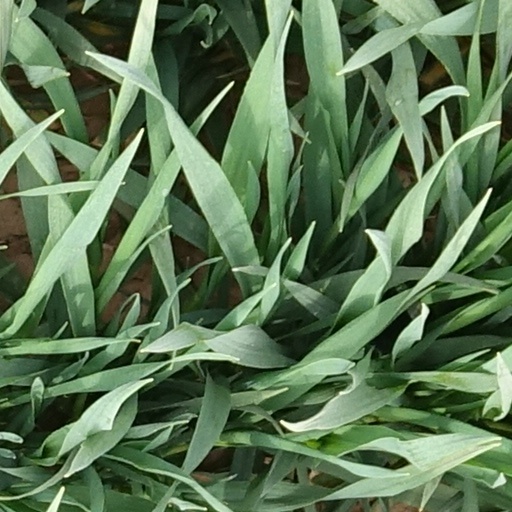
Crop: wheat